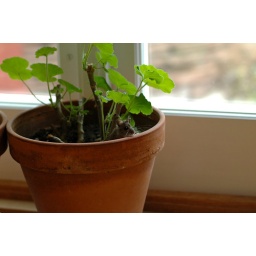
A mouse in a flower pot